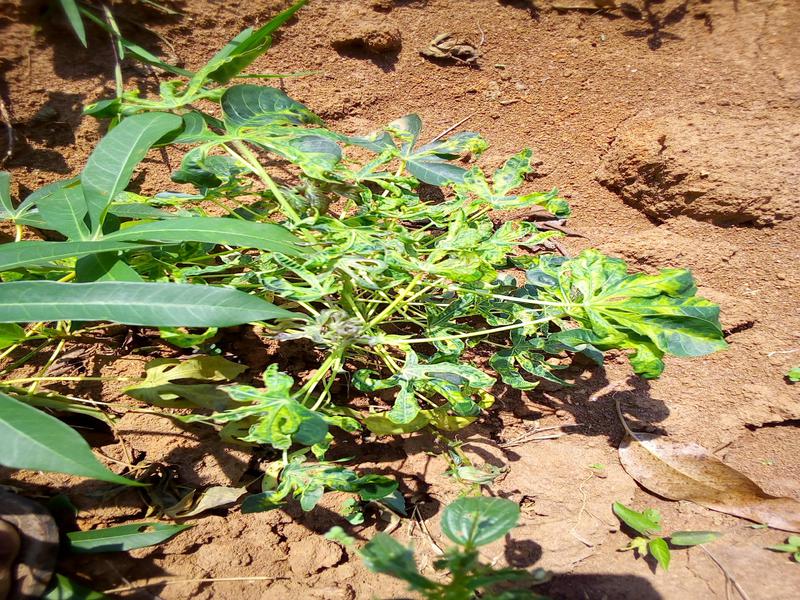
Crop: cassava
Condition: mosaic_disease